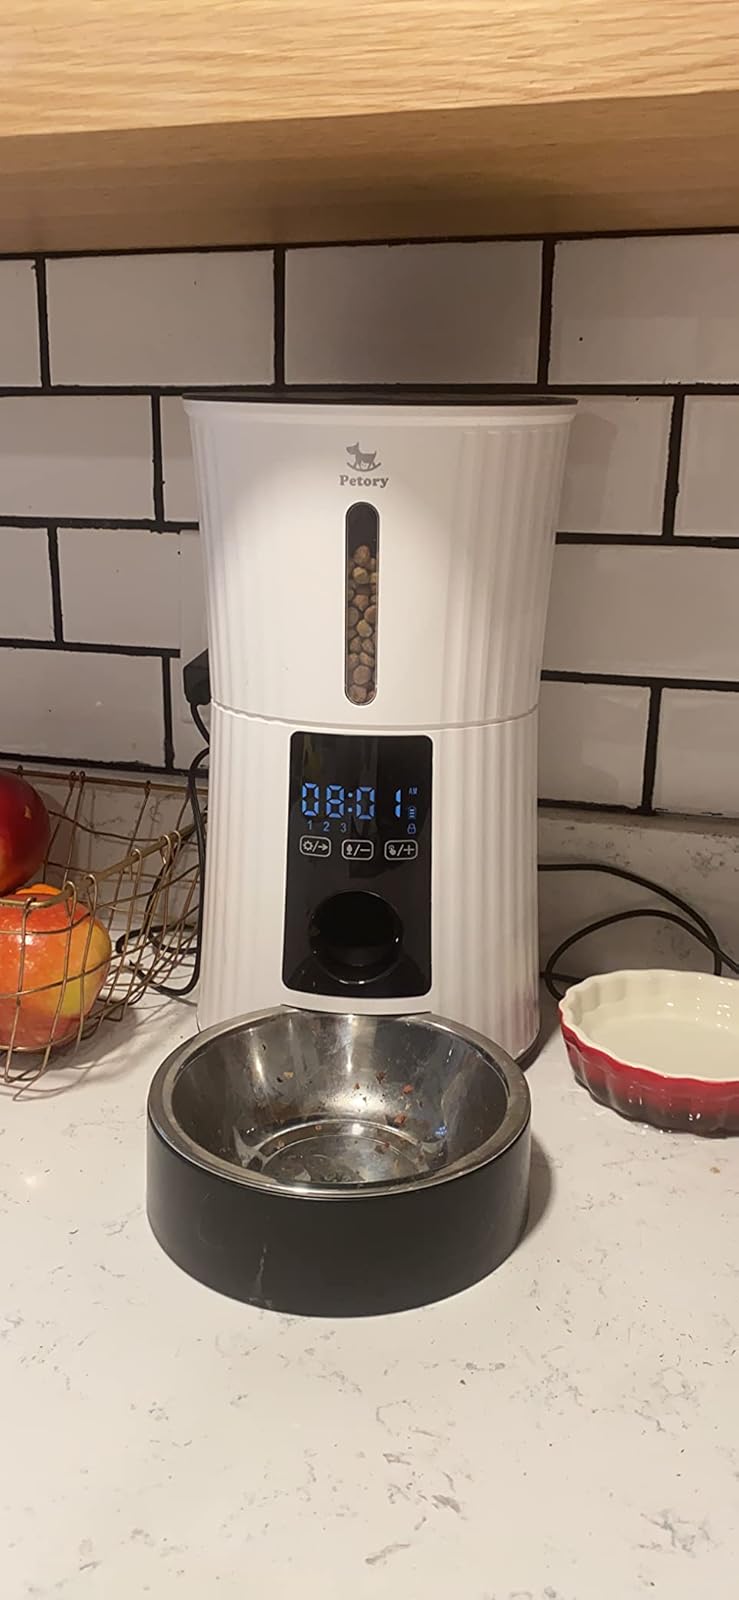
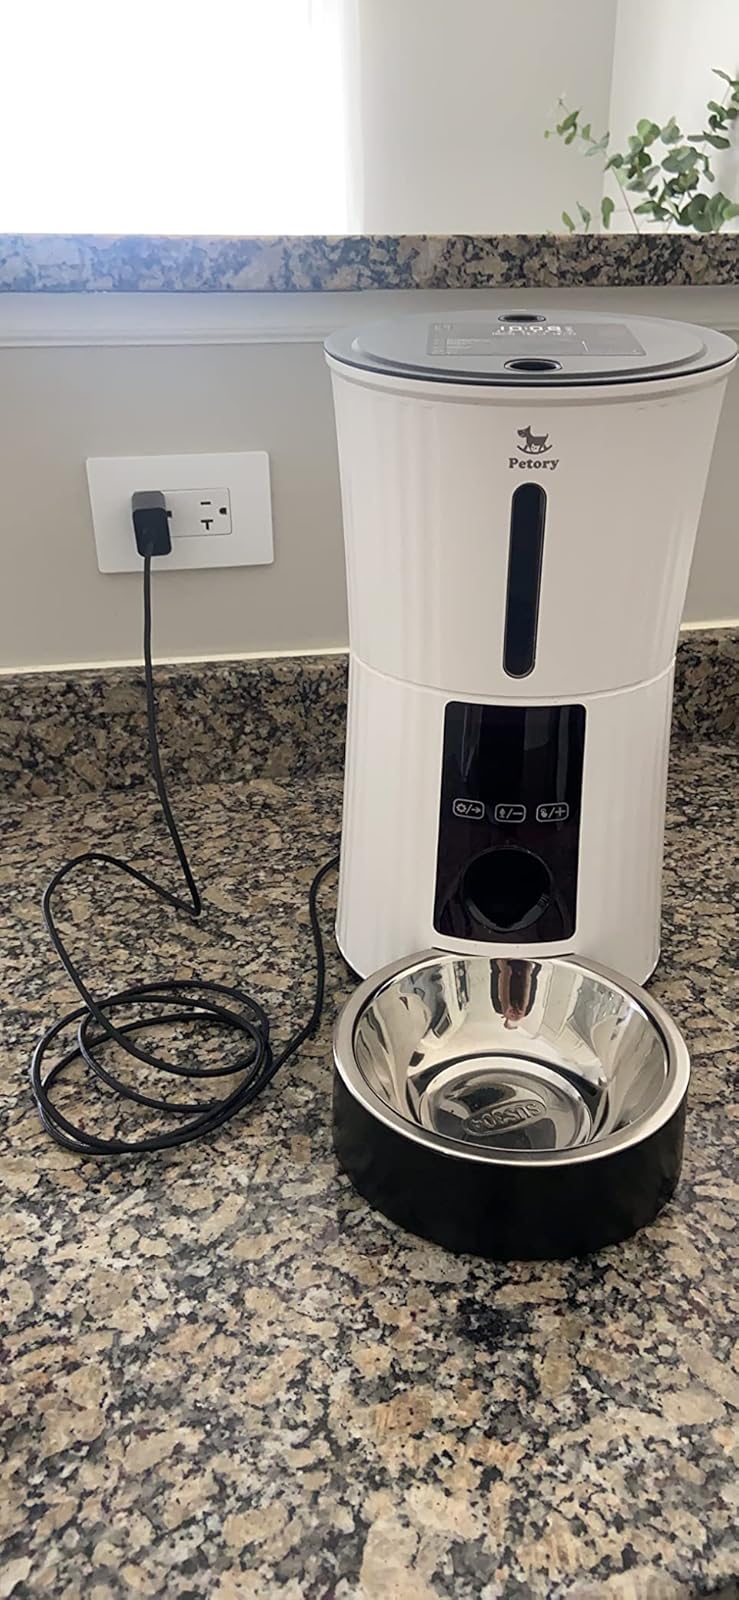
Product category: items_feeder
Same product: yes